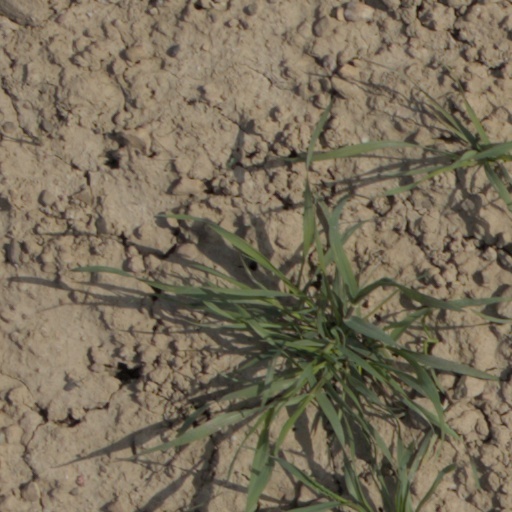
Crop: wheat